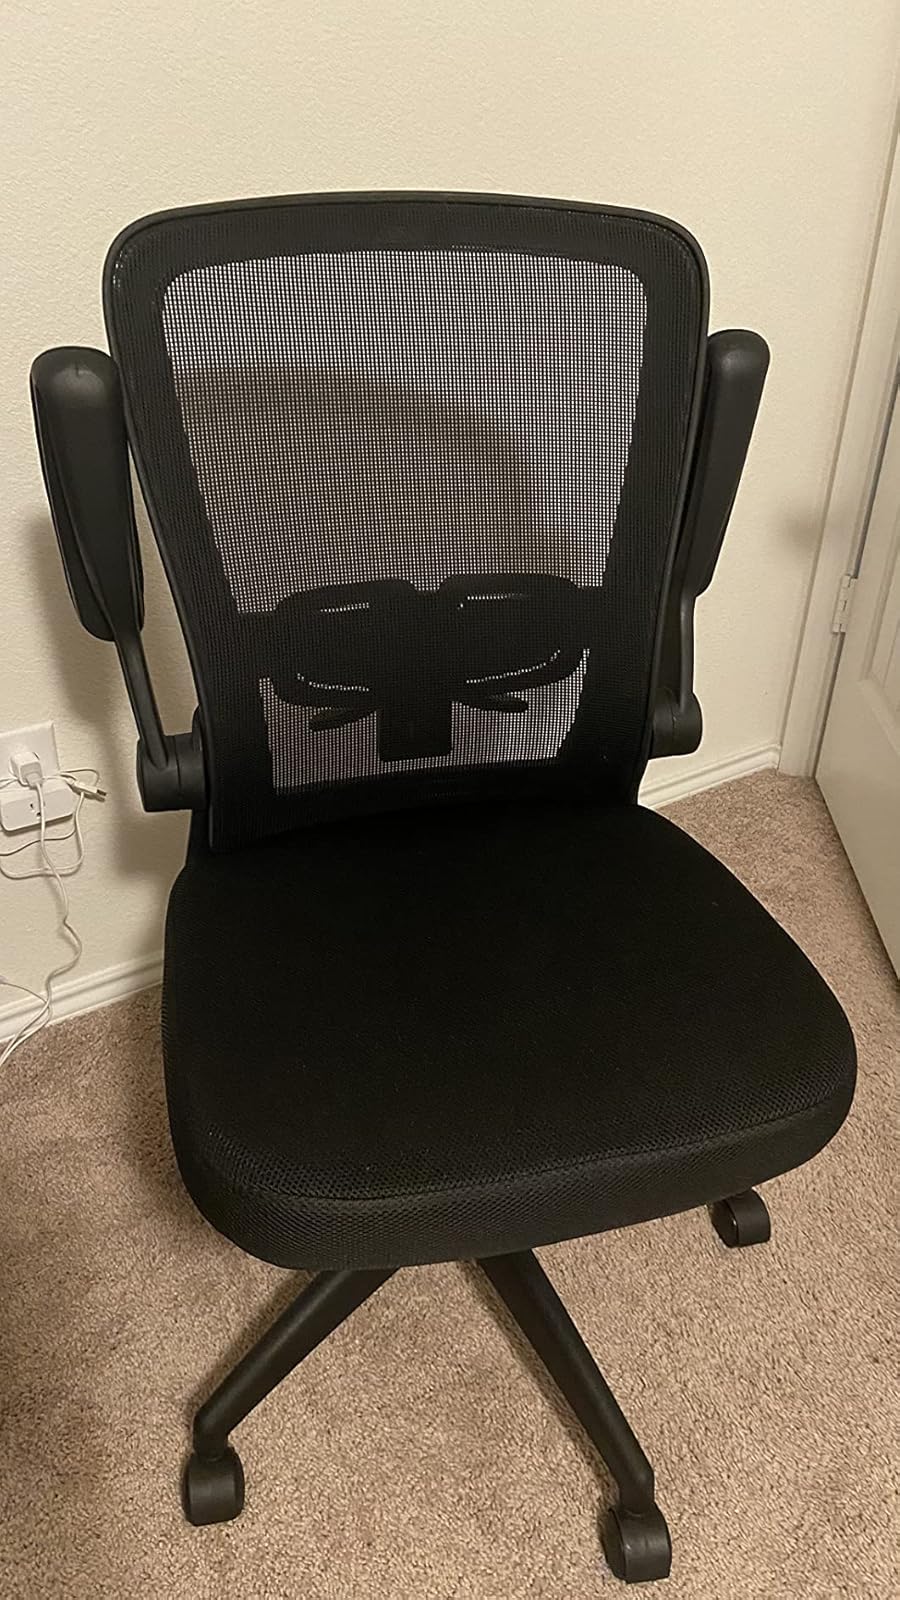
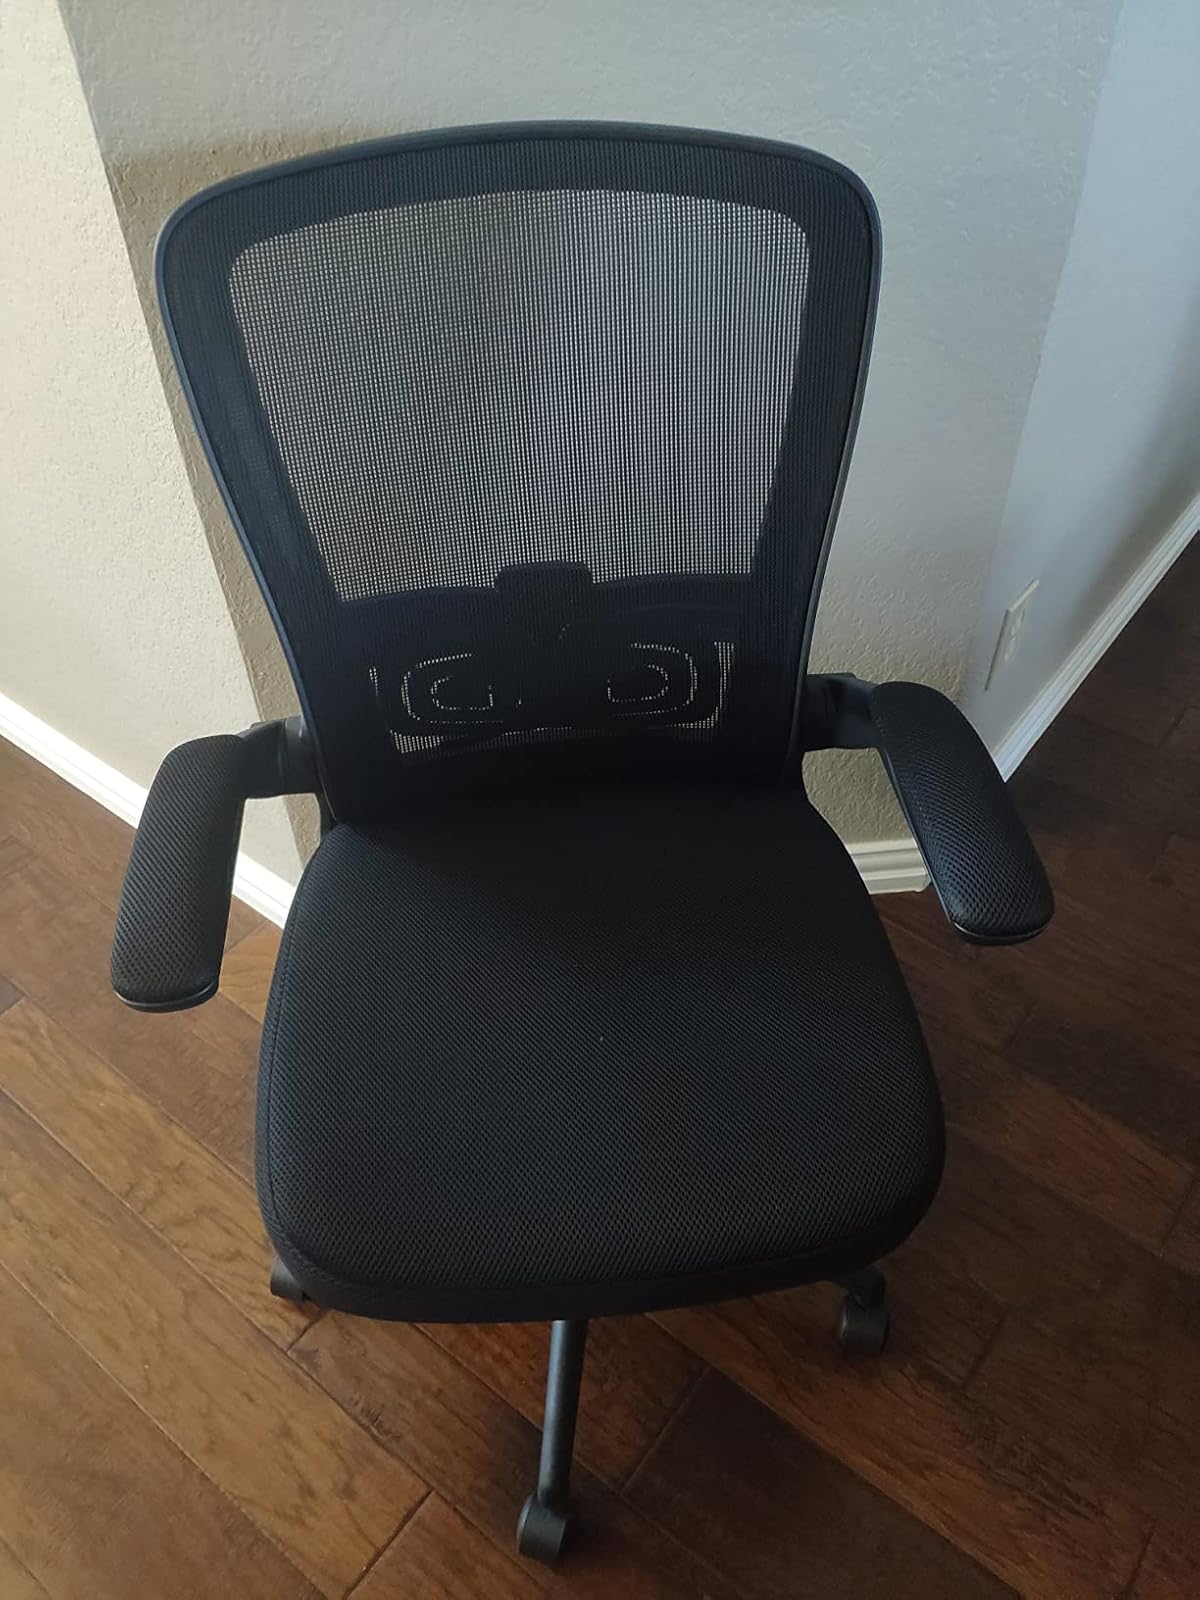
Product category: items_chair
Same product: yes